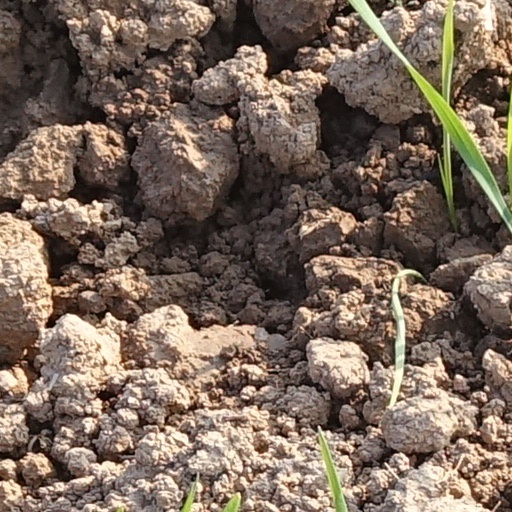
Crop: wheat